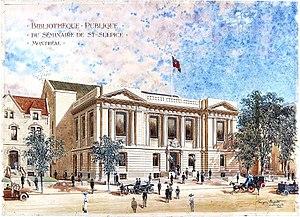
Bibliothèque Publique du Séminaire de St-Sulpice, Montréal
Eugène Payette, né à Montréal le 13 février 1874 et mort le 22 janvier 1959 à Mntréal, est un architecte québécois.